Pale flycatcher

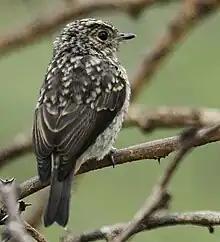
Lake Navasha Country Club - Kenya

It is found in Angola, Benin, Botswana, Burkina Faso, Burundi, Cameroon, Central African Republic, Chad, Republic of the Congo, Democratic Republic of the Congo, Ivory Coast, Eritrea, Eswatini, Ethiopia, Gabon, Gambia, Ghana, Guinea, Guinea-Bissau, Kenya, Malawi, Mali, Mauritania, Mozambique, Namibia, Niger, Nigeria, Rwanda, Senegal, Sierra Leone, Somalia, South Africa, Sudan, Tanzania, Togo, Uganda, Zambia, and Zimbabwe.